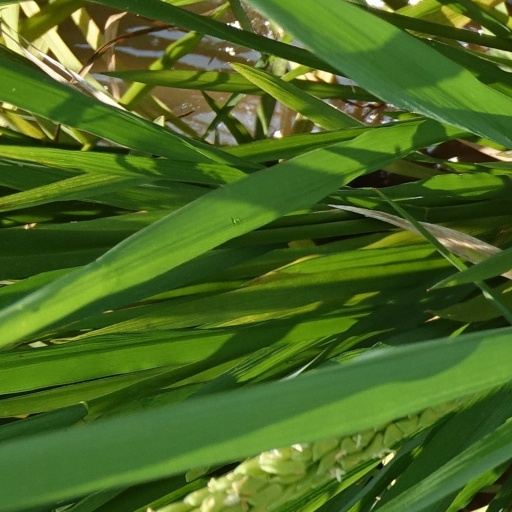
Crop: rice